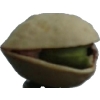
Label: pistachio